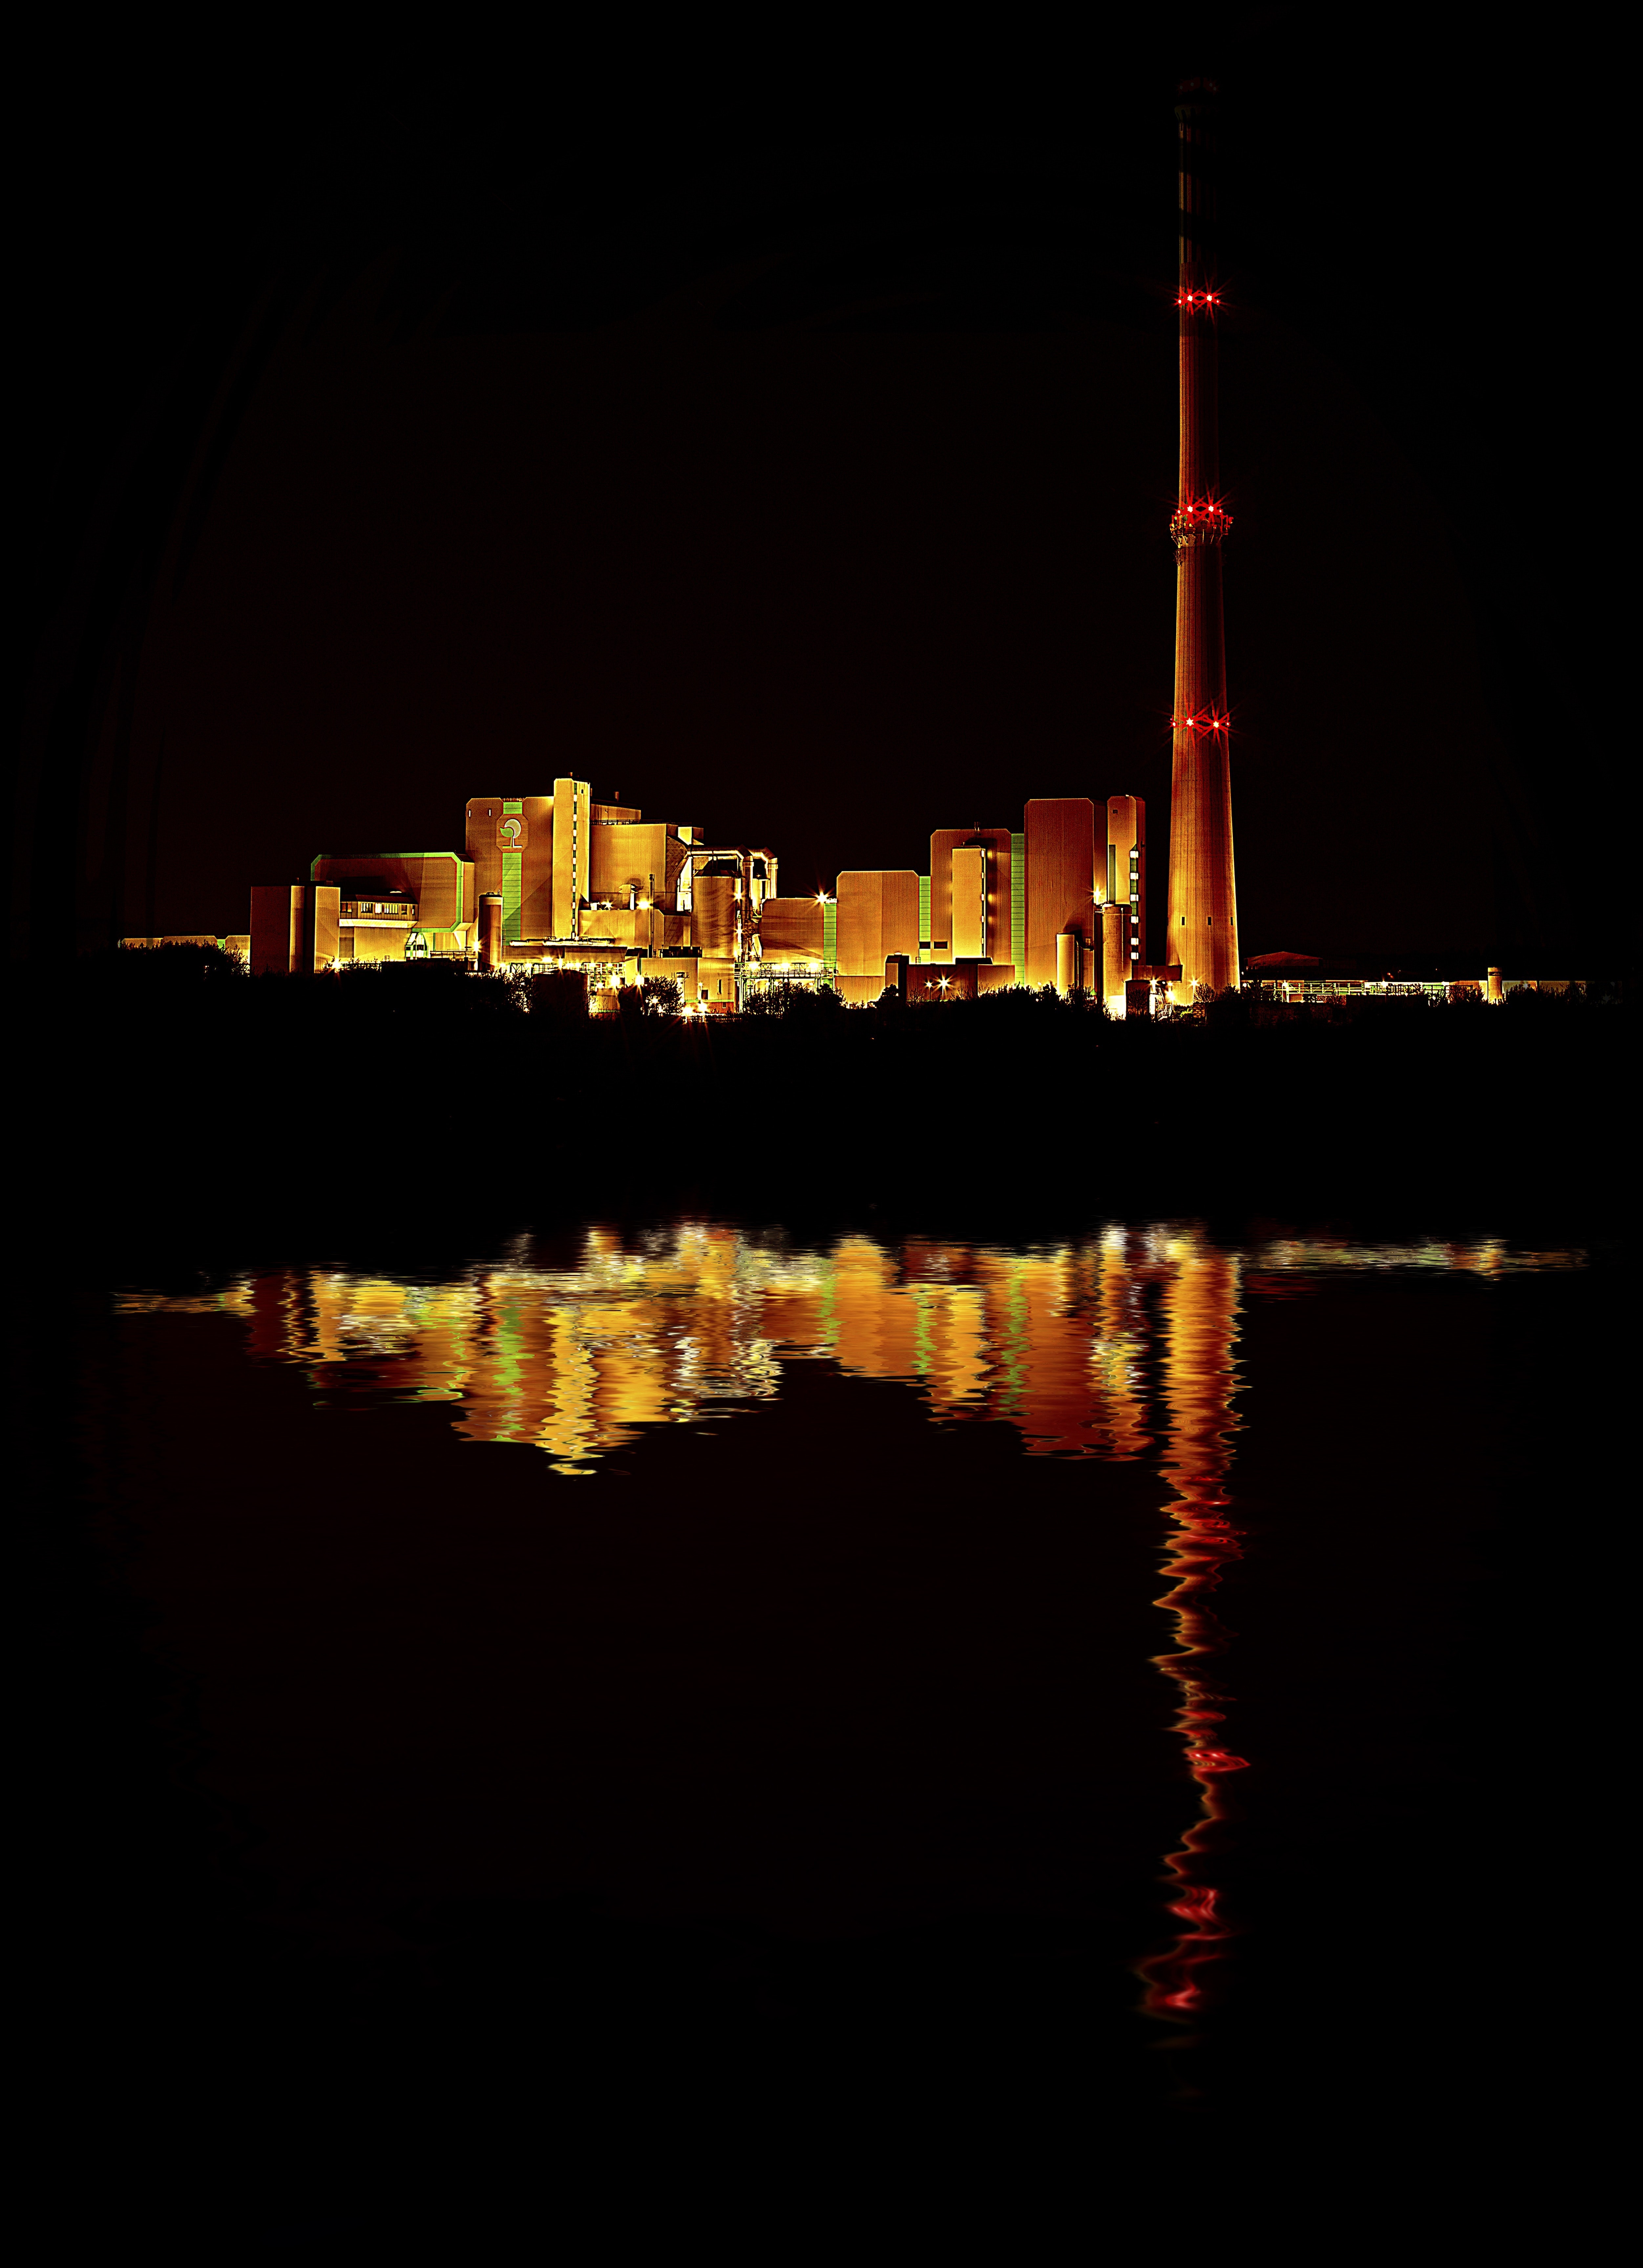
night, reflection, light, darkness, water, city, sky, architecture, midnight, building